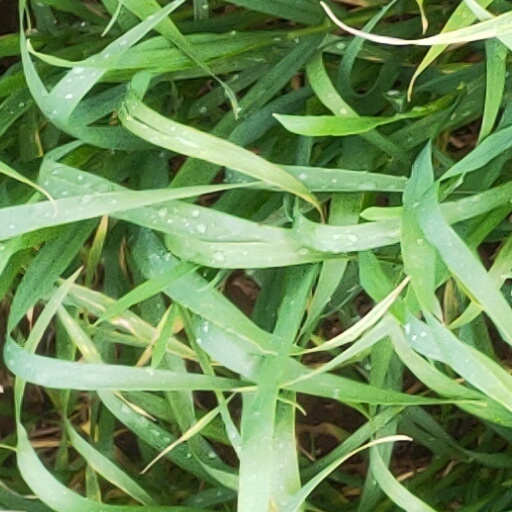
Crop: wheat